Ladd's bands

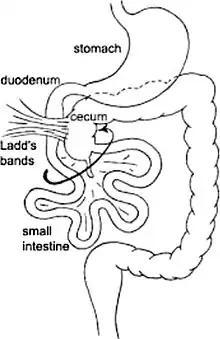
Ladd's bands shown as the cause of this depiction of bowel malrotation.

Ladd's bands, sometimes called bands of Ladd, are fibrous stalks of peritoneal tissue that attach the cecum to the retroperitoneum in the right lower quadrant (RLQ). Obstructing Ladd's Bands are associated with malrotation of the intestine, a developmental disorder in which the cecum is found in the right upper quadrant (RUQ), instead of its normal anatomical position in the RLQ. Ladd's bands then pass over the second part of the duodenum, causing extrinsic compression and obstruction. This clinically manifests as poor feeding and bilious vomiting in neonates. Screening can be performed with an upper GI series. The most severe complication of malrotation is midgut volvulus, in which the mesenteric base twists around the superior mesenteric artery, compromising intestinal perfusion, leading to bowel necrosis.